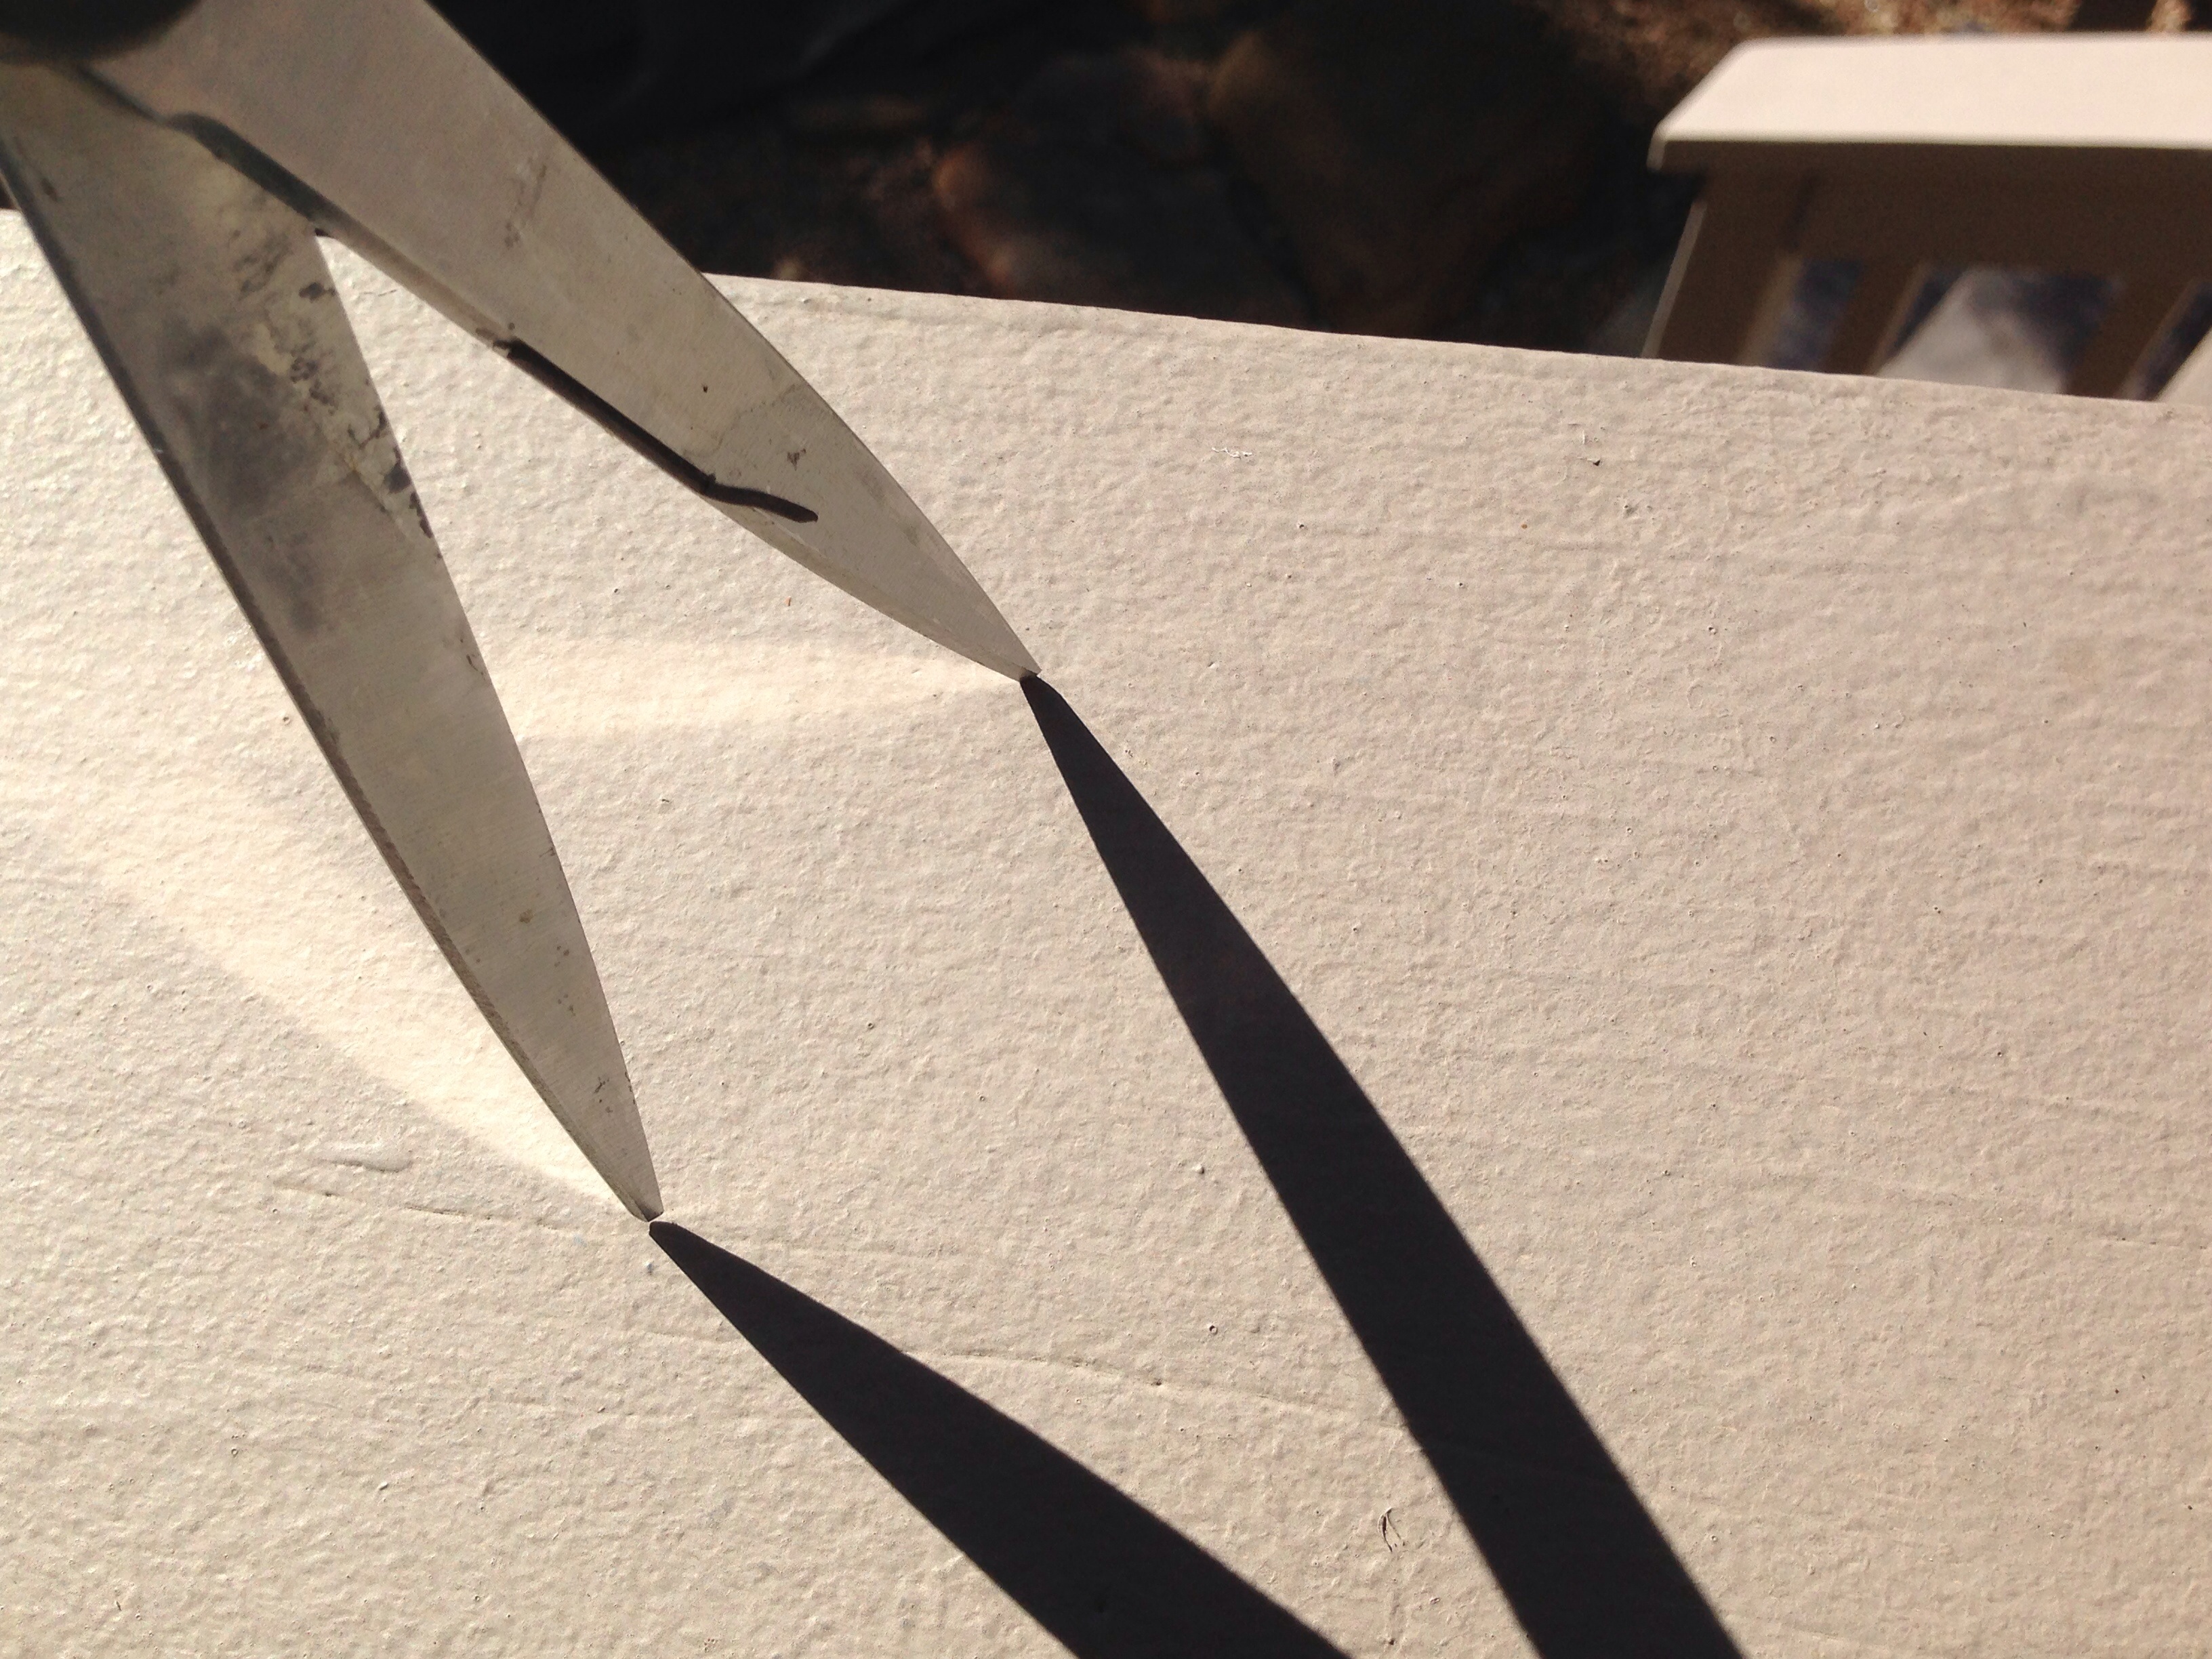
wing, wood, uploadedbyflickrmobile, ds106photoblitz